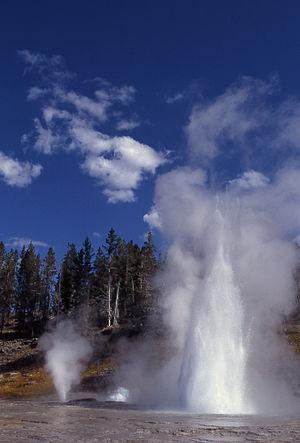
Grand Geyser est un geyser de type « fontaine » dans le parc national de Yellowstone, aux États-Unis. C'est le plus grand des geysers aux éruptions prévisibles. Il a été baptisé par Ferdinand Vandeveer Hayden en 1871.